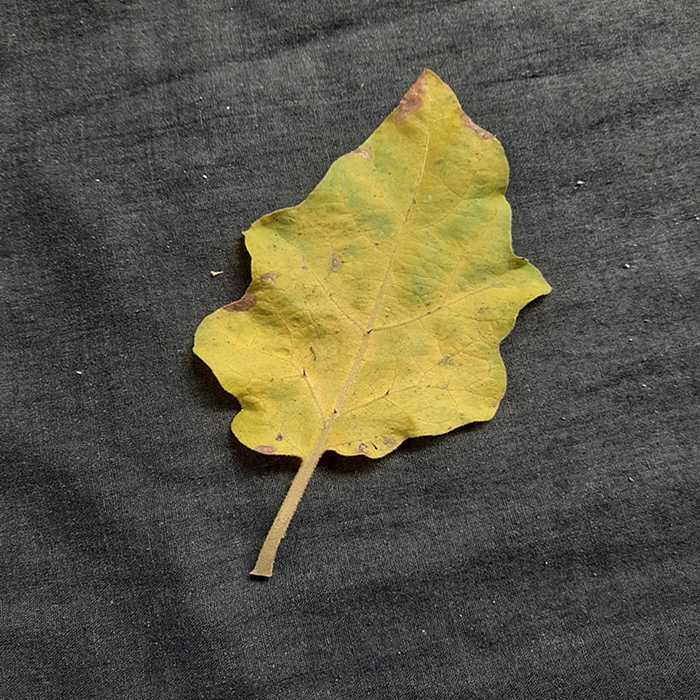
Plant: Eggplant
Label: Eggplant verticillium wilt